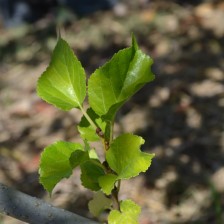
Variety: Kamphaengsaeng42